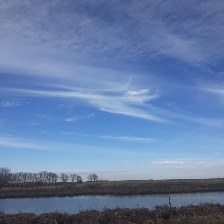
Cloud type: Cirrus